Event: Nepal Earthquake
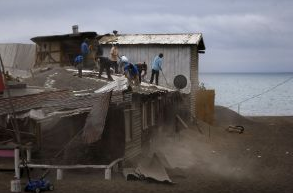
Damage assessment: damage